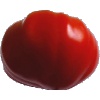
Label: Tomato 3